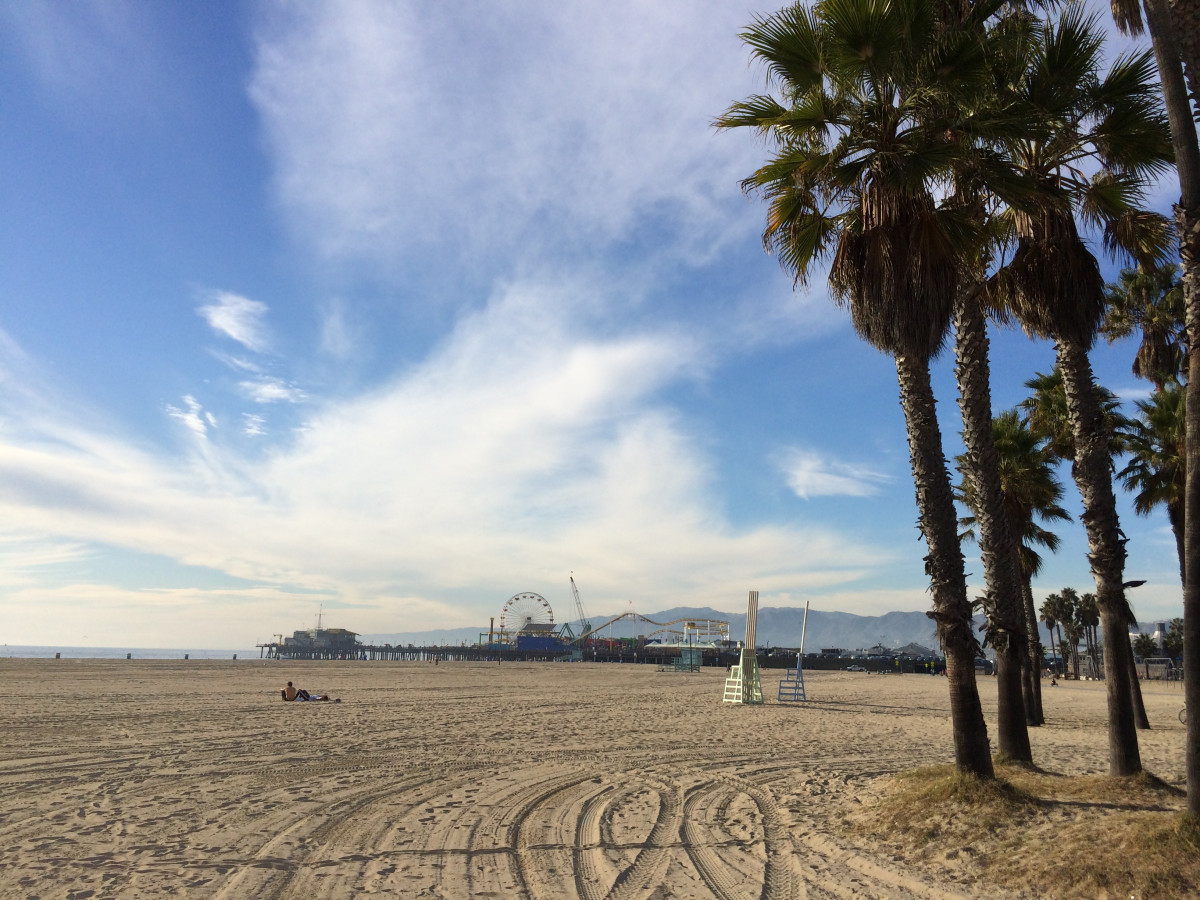
Tags: landscape, sea, coast, tree, sand, horizon, cloud, sky, field, morning, shore, wind, vacation, crop, agriculture, body of water, rural area, natural environment, woody plant